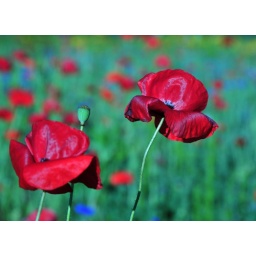
A small field of flower allong Rt 50 in eastern Maryland